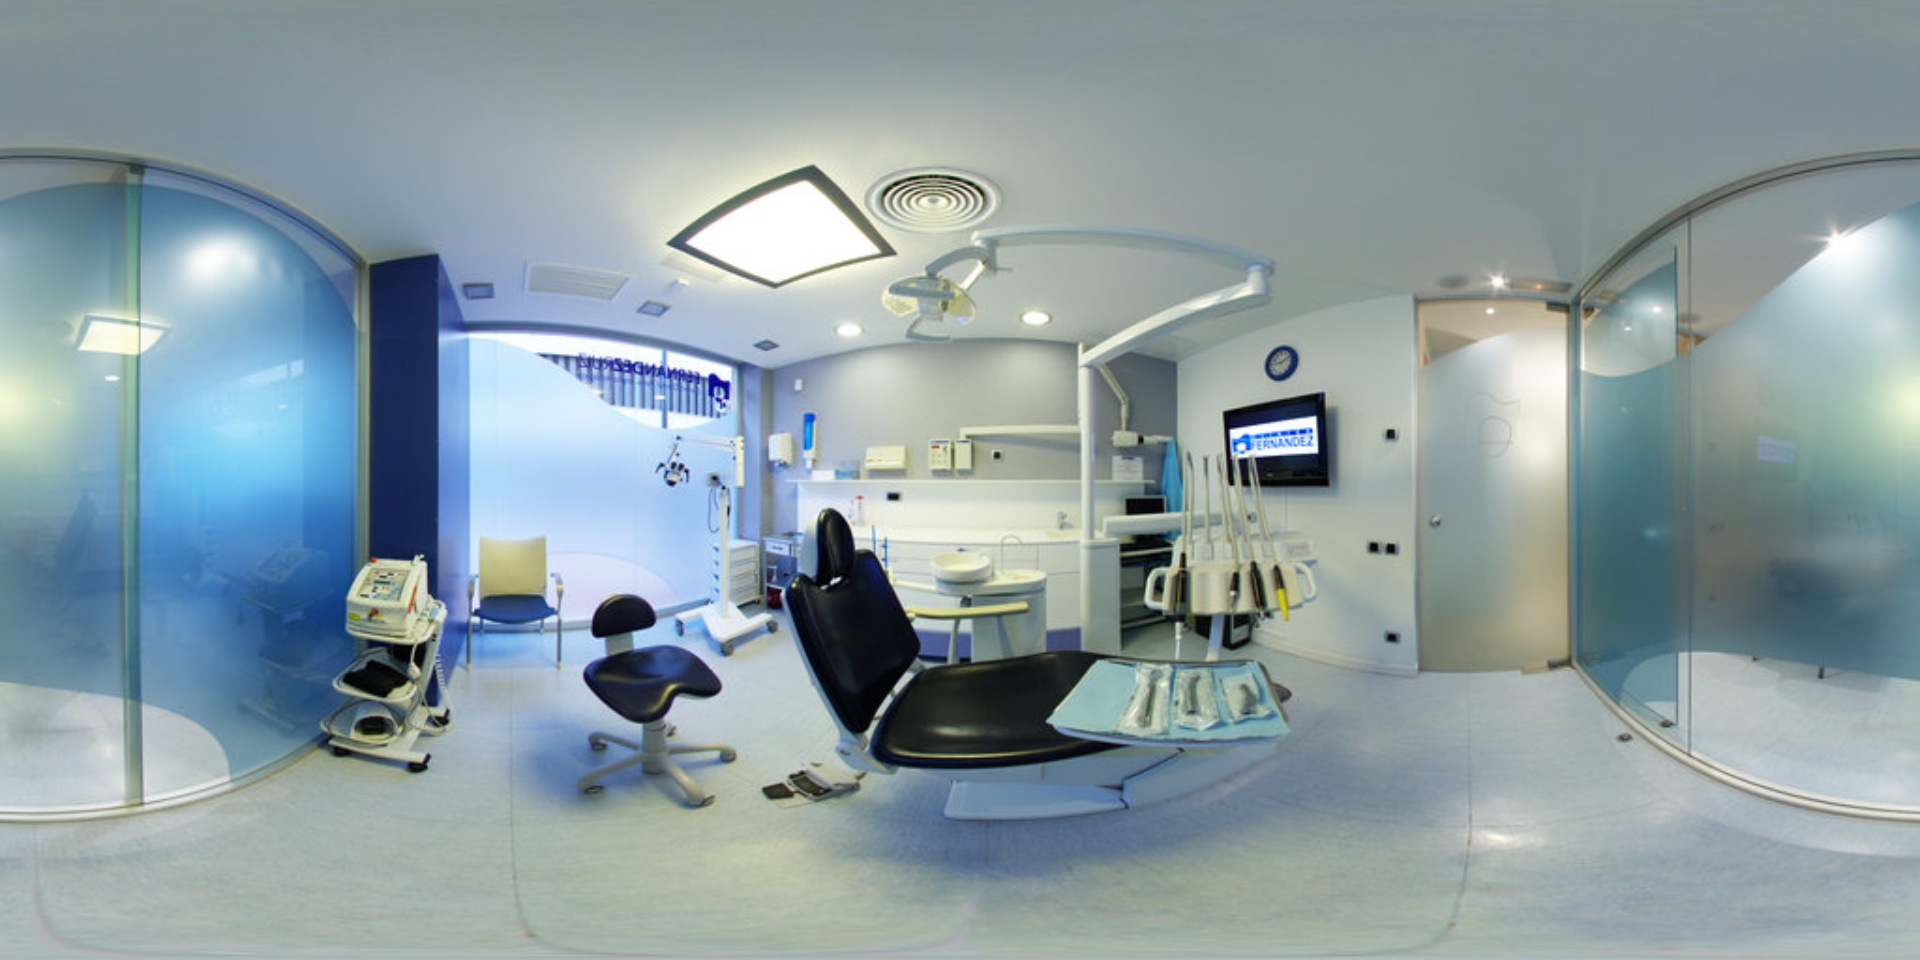
Referred object: the small round wall clock above the monitor

Referred object: the black dental chair

Referred object: the black dentist stool opposite the dental chair